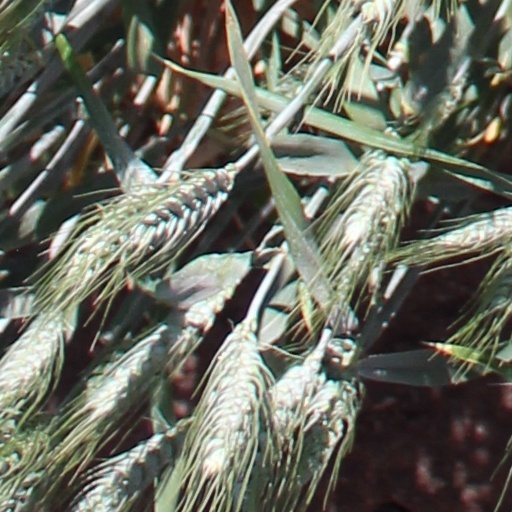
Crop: wheat